Antonio Pittman

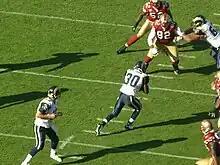
Pittman carries the ball against the San Francisco 49ers in November 2008.

Pittman was claimed off of waivers by the St. Louis Rams the day after he was released by the Saints. Pittman played in 11 games for the Rams. He saw action as a reserve running back and on special teams. For the season he rushed 38 times for 139 yards and added three receptions for 15 yards. In 2008 Pittman played in 12 games and started five in place of Steven Jackson. He carried the ball 79 times for 296 yards and no touchdowns. He caught 18 passes for 132 yards.